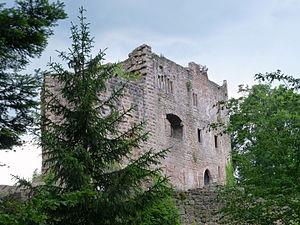
Château du Birkenfels (Bas-Rhin)